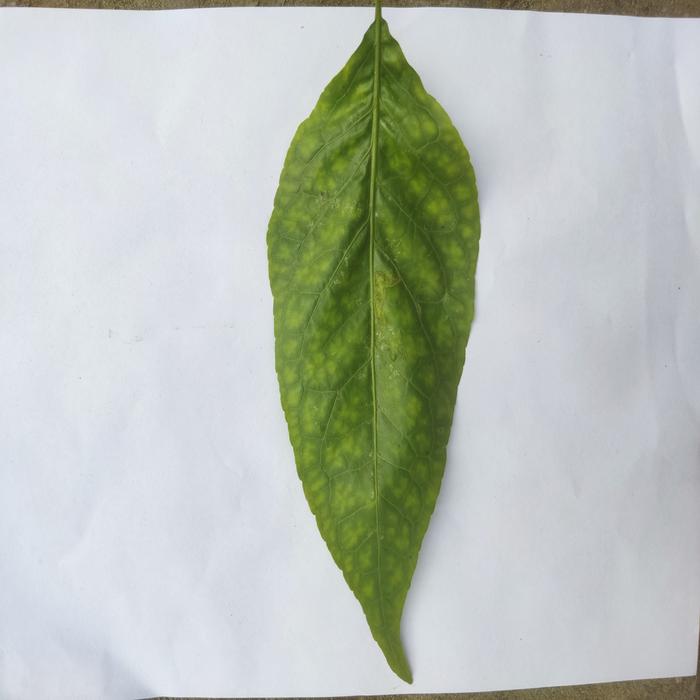
Crop: Aegle Marmelos
Leaf condition: Leaf_Spot